King Manor

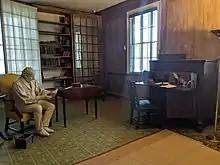
Interior of the house's study

Rufus King, who was Alsop's son-in-law, was the next person to own the Colgans' and Smiths' house. King had been a Continental Congress delegate and a United States Senator before becoming the United States Minister to the United Kingdom from 1796 to 1803. He and his wife Mary had moved in 1788 to New York City (which at the time excluded Jamaica), but he wanted to move to the countryside by the start of the 19th century, having lived in rural England for several years. After surveying several plots along the Long Island Sound and Hudson River, King decided to move to Jamaica on central Long Island. Just before King occupied the house, there were a narrow gravel path and a carriage driveway leading to Jamaica Avenue, and there were two horse chestnut trees and a white picket fence separating the house from the avenue. There were no other flora on the property aside from a grove of apple trees. One of King's grandsons, Charles King, wrote that the house, fences, and land were similar to those in other residences in Jamaica.